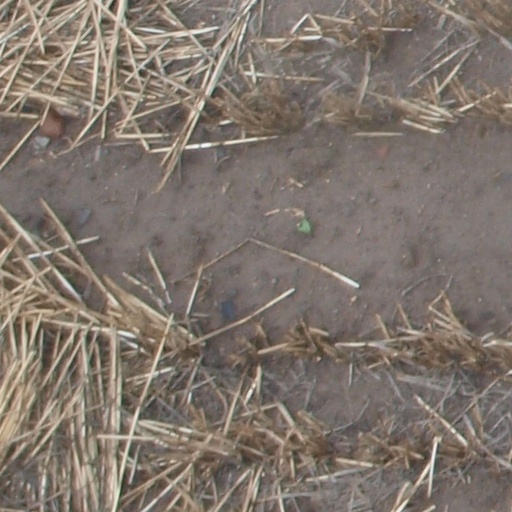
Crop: maize; corn